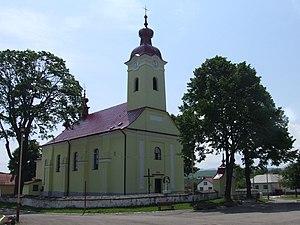
Kamienka est un village de Slovaquie situé dans la région de Prešov.